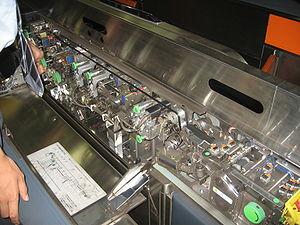
Un portillon d'accès est une sorte de barrière qui permet de contrôler l'accès à certains lieux